Wall Drug

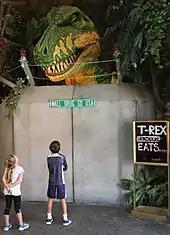
Animatronic "Tyrannosaurus rex" found in Wall Drug's Backyard building

To date, Wall Drug still offers free ice water, but as they have become more popular, they have started to offer free bumper stickers to aid in promotion, and coffee for 5 cents. Some popular free bumper stickers read "Where the heck is Wall Drug?" and "Have You Dug Wall Drug?".